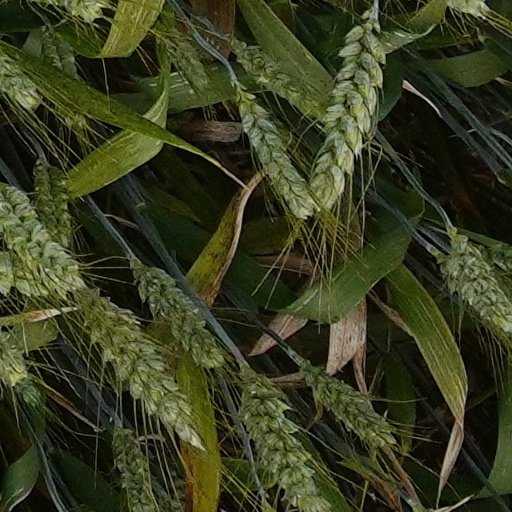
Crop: wheat